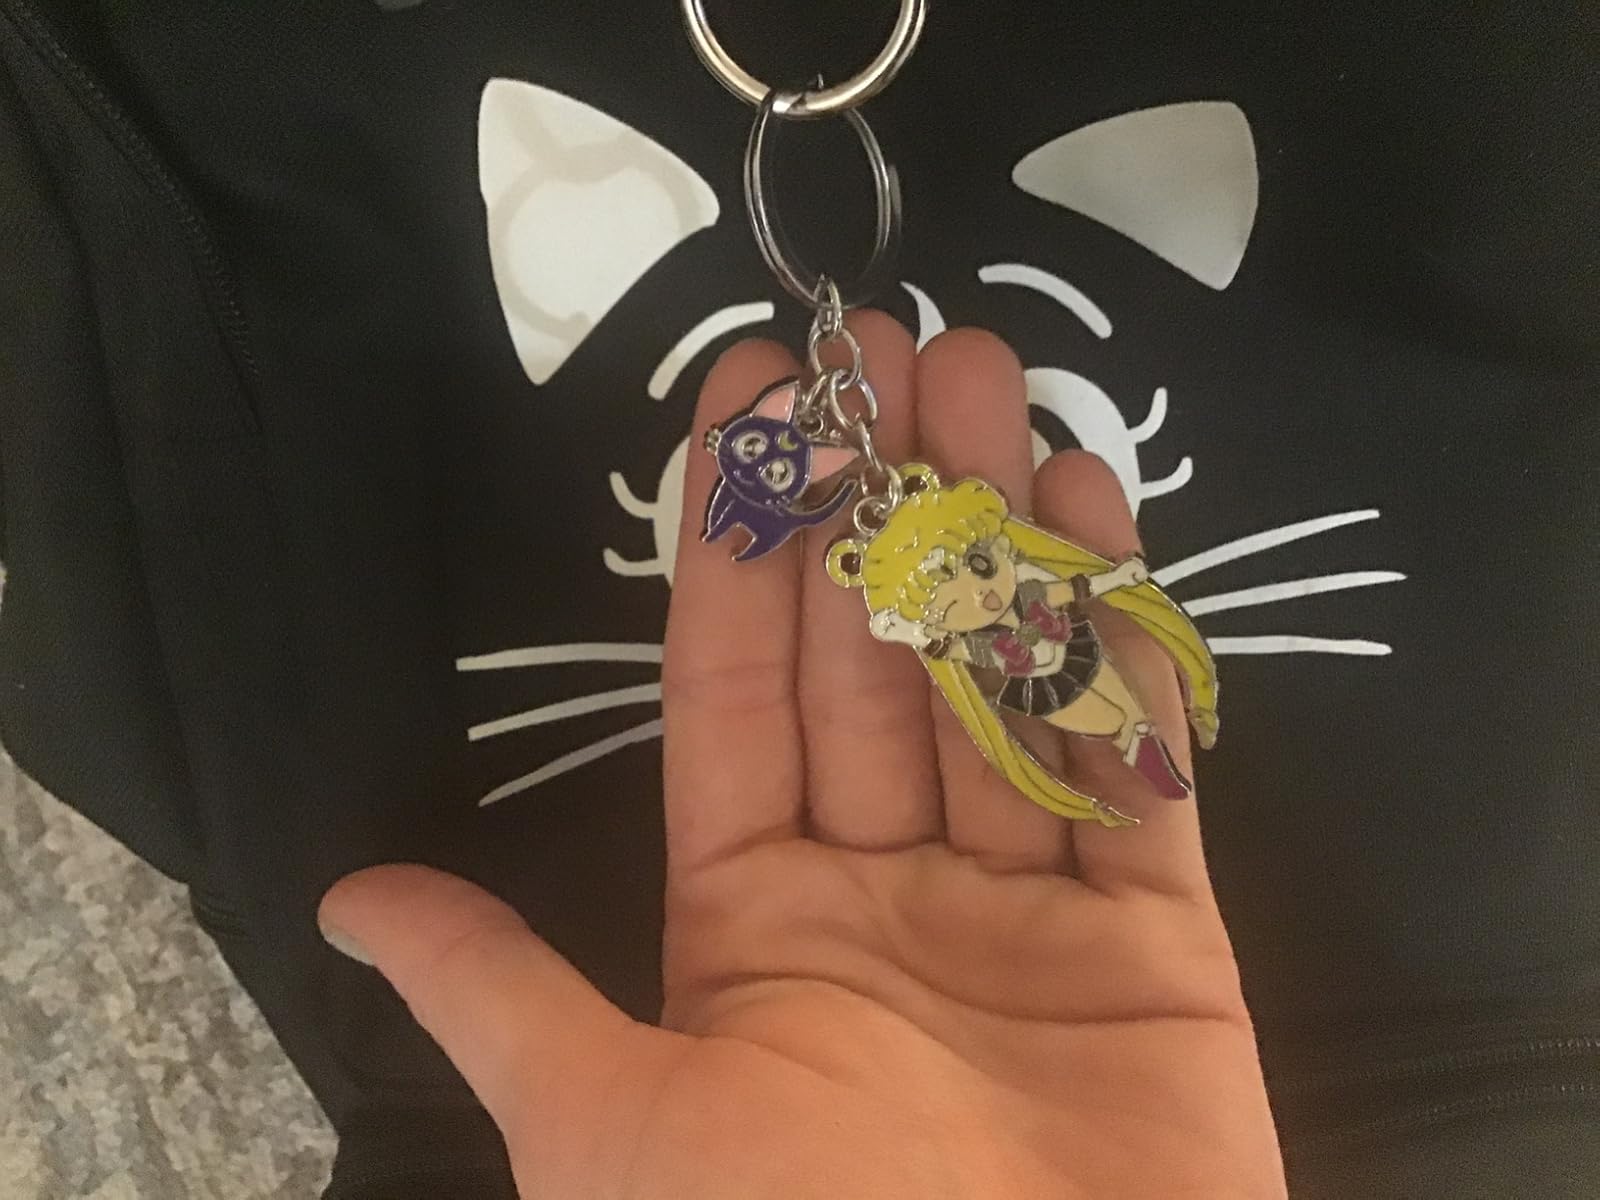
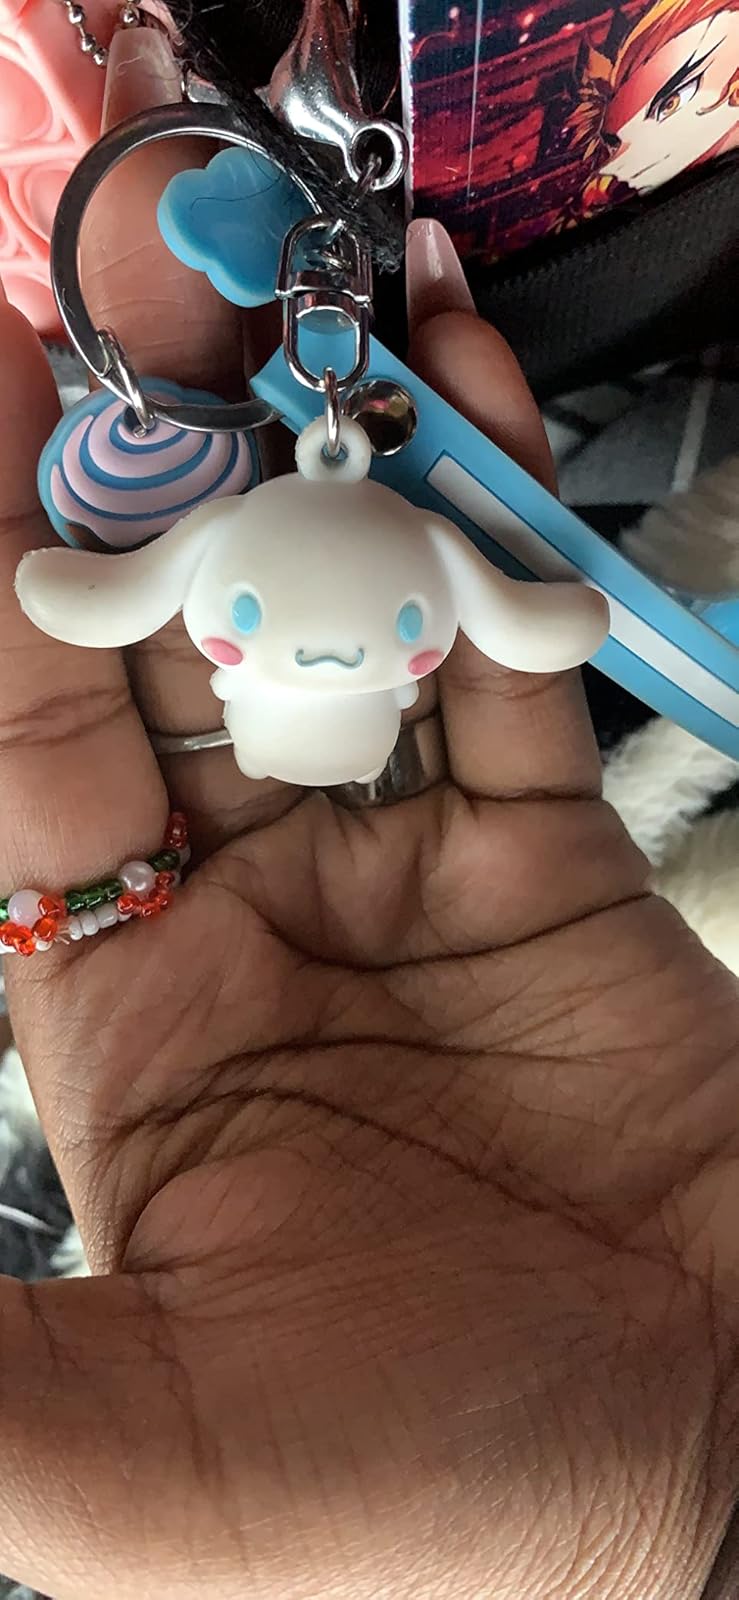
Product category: accessories_keychain
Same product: no